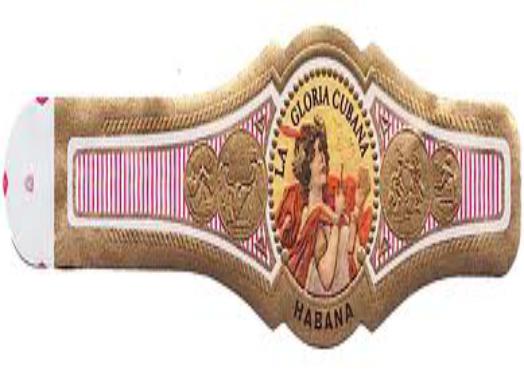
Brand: La Gloria Cubana
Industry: Necessities